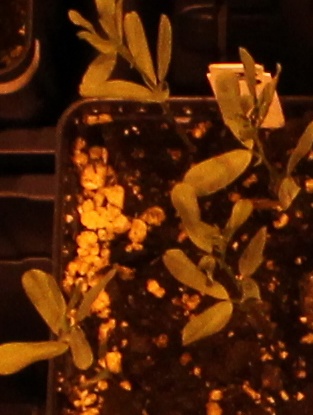
Label: Lentil